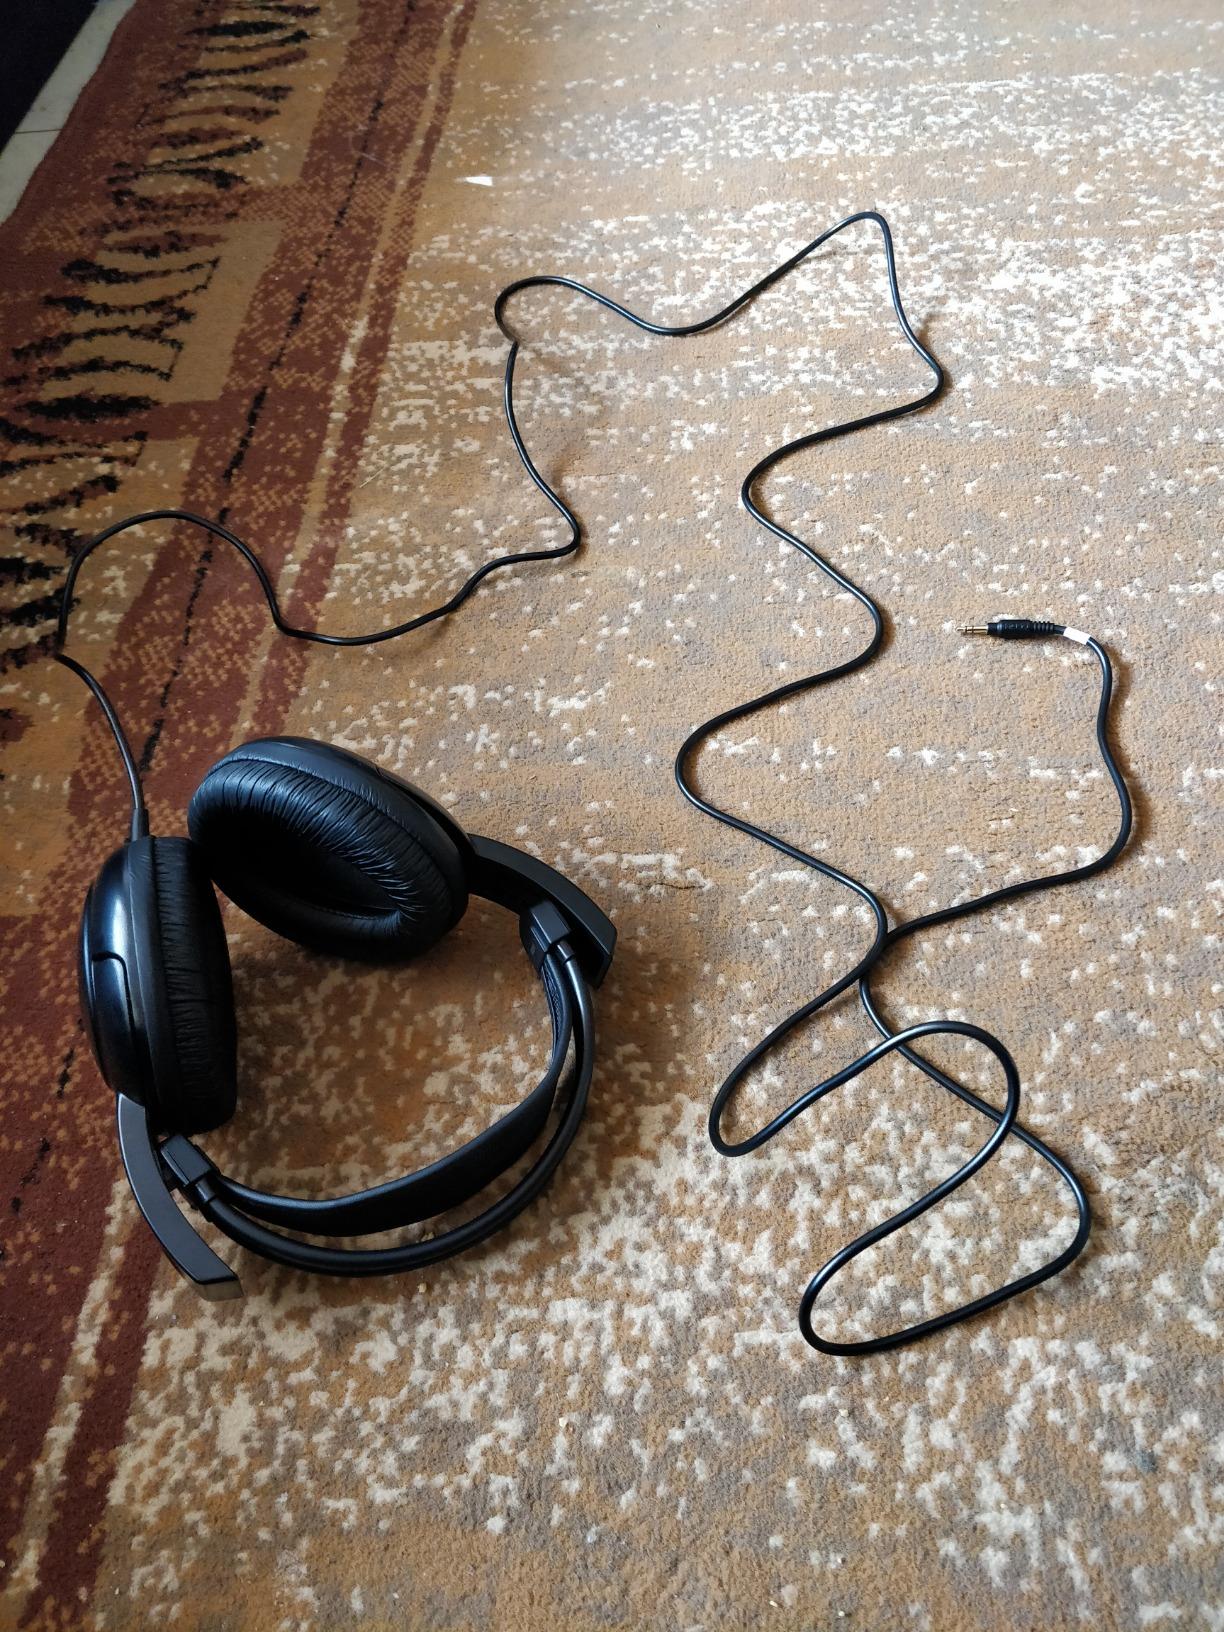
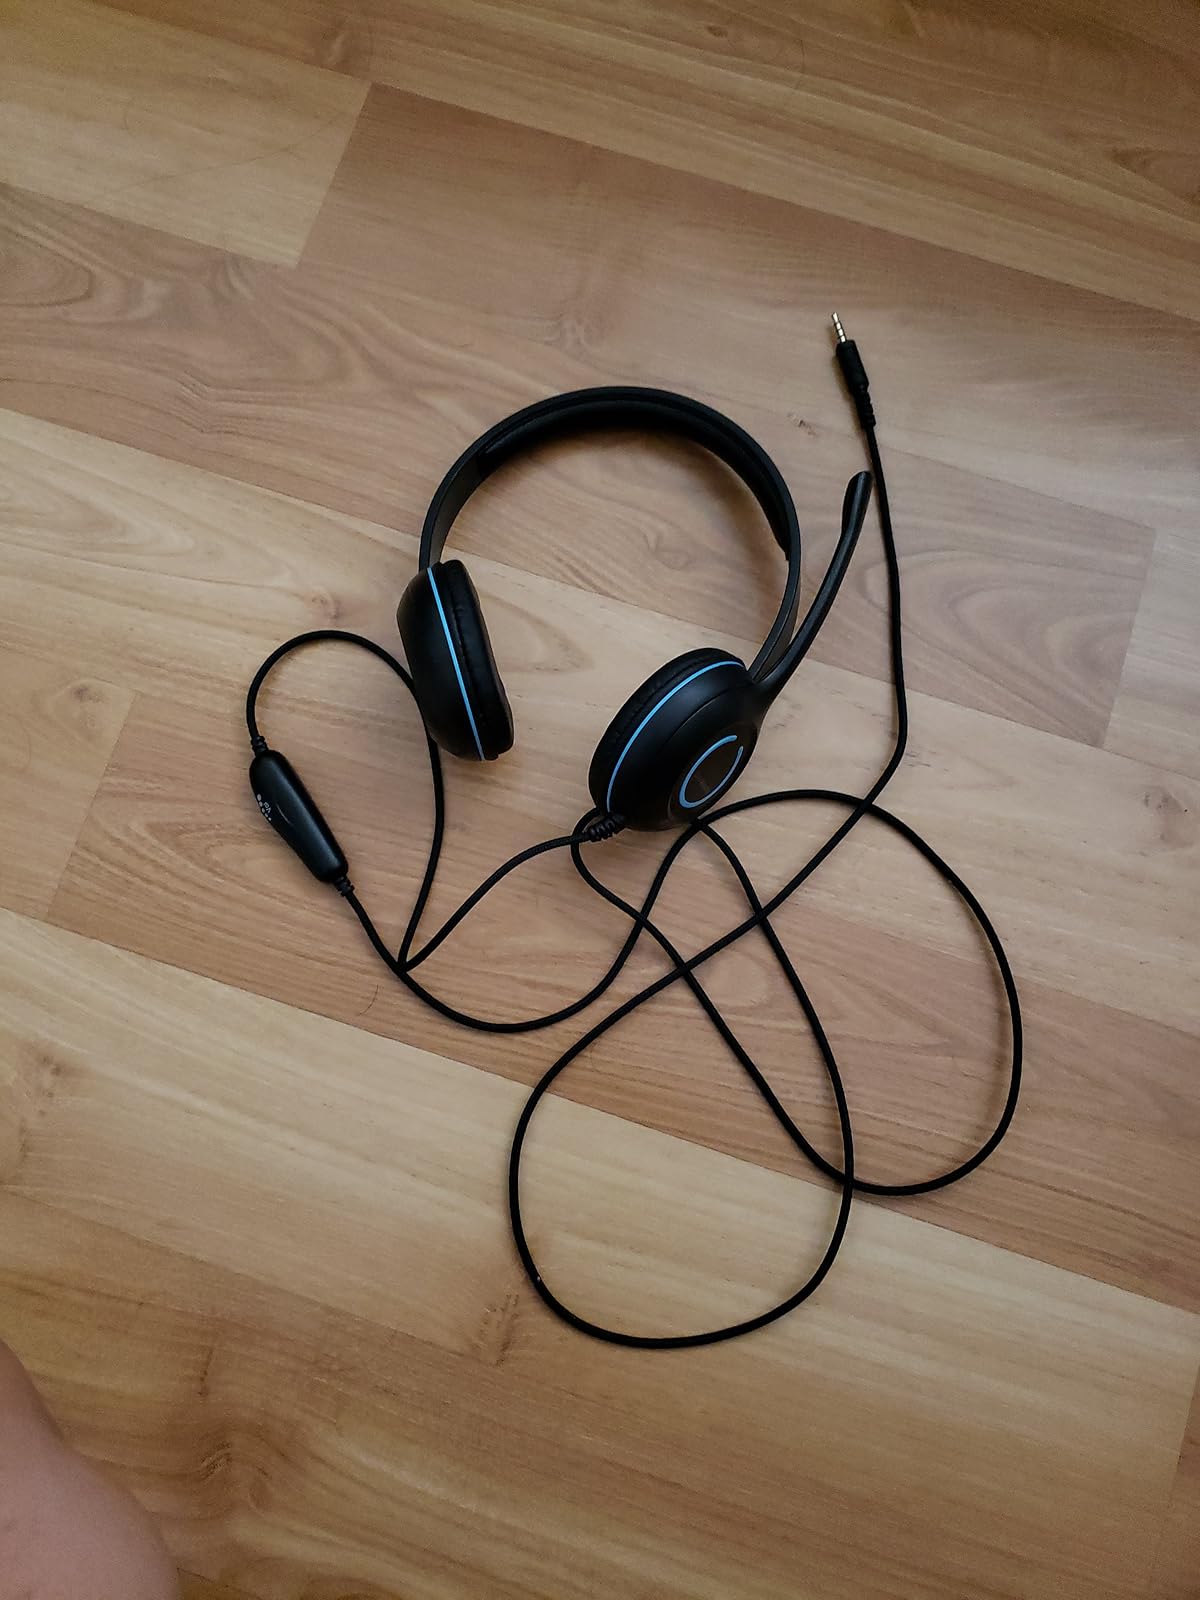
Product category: headphones
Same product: no